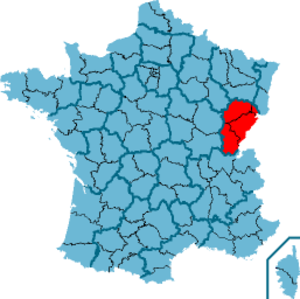
Les élections régionales françaises de 2010 ont eu lieu les 14 et 21 mars en Franche-Comté.
Les élections régionales françaises de 2004 ont eu lieu les 21 et 28 mars en Franche-Comté.